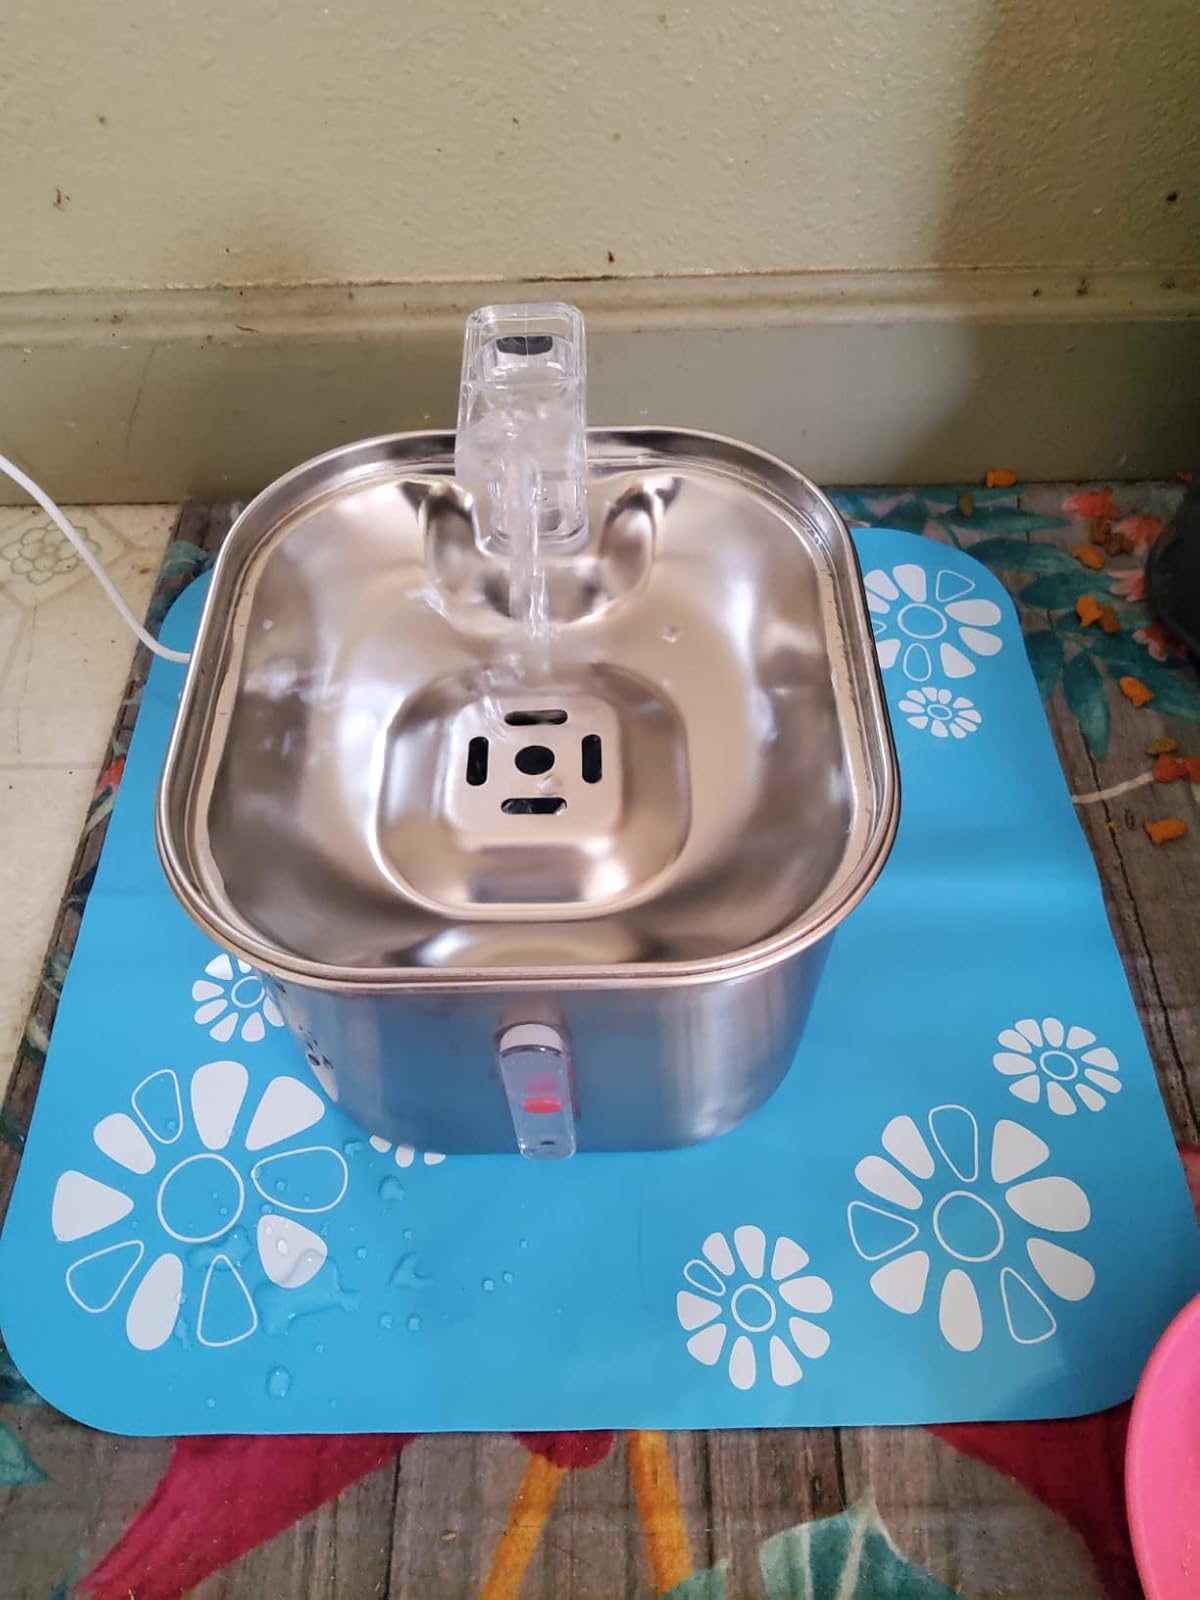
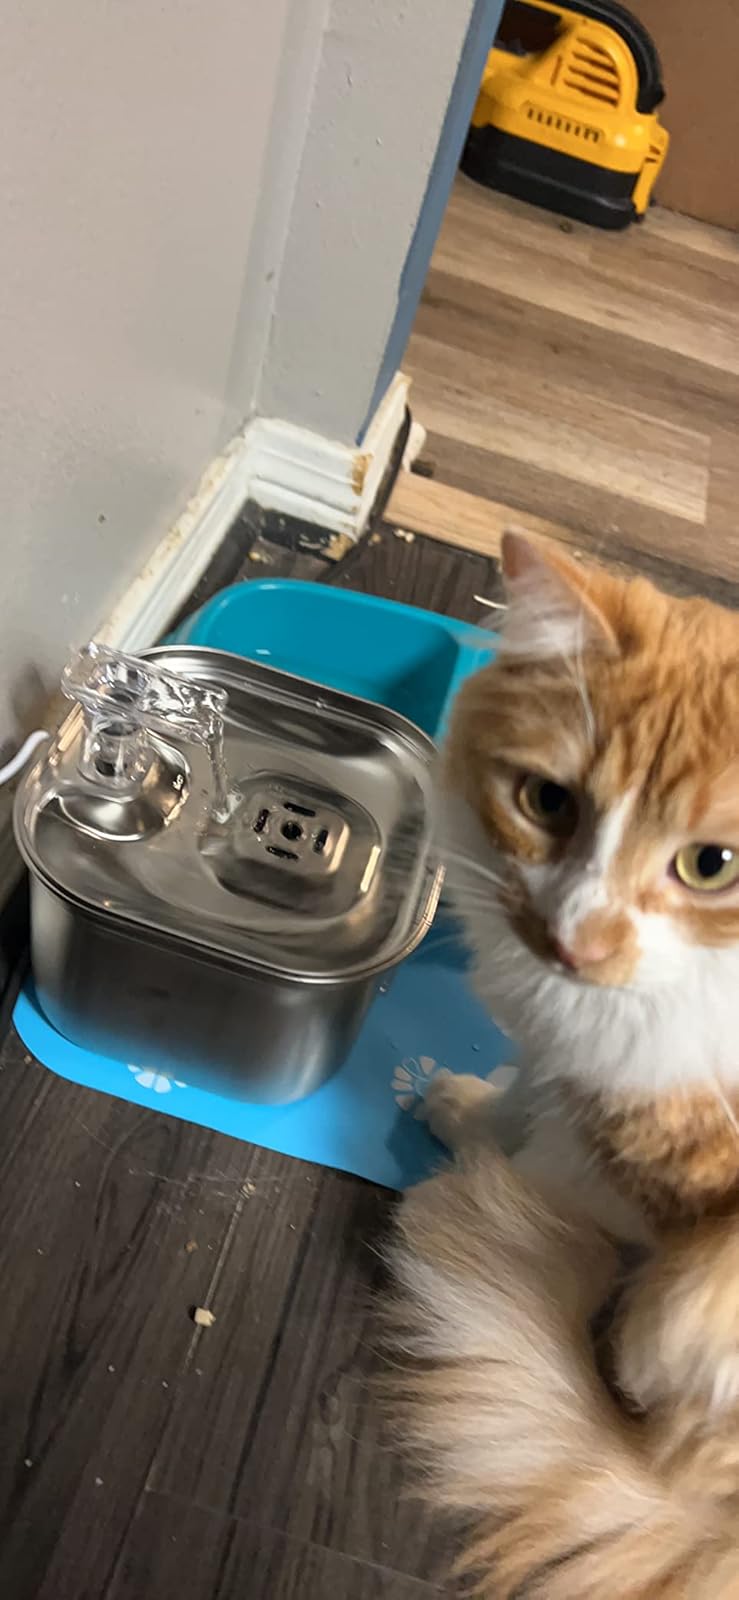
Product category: items_bowl
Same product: yes